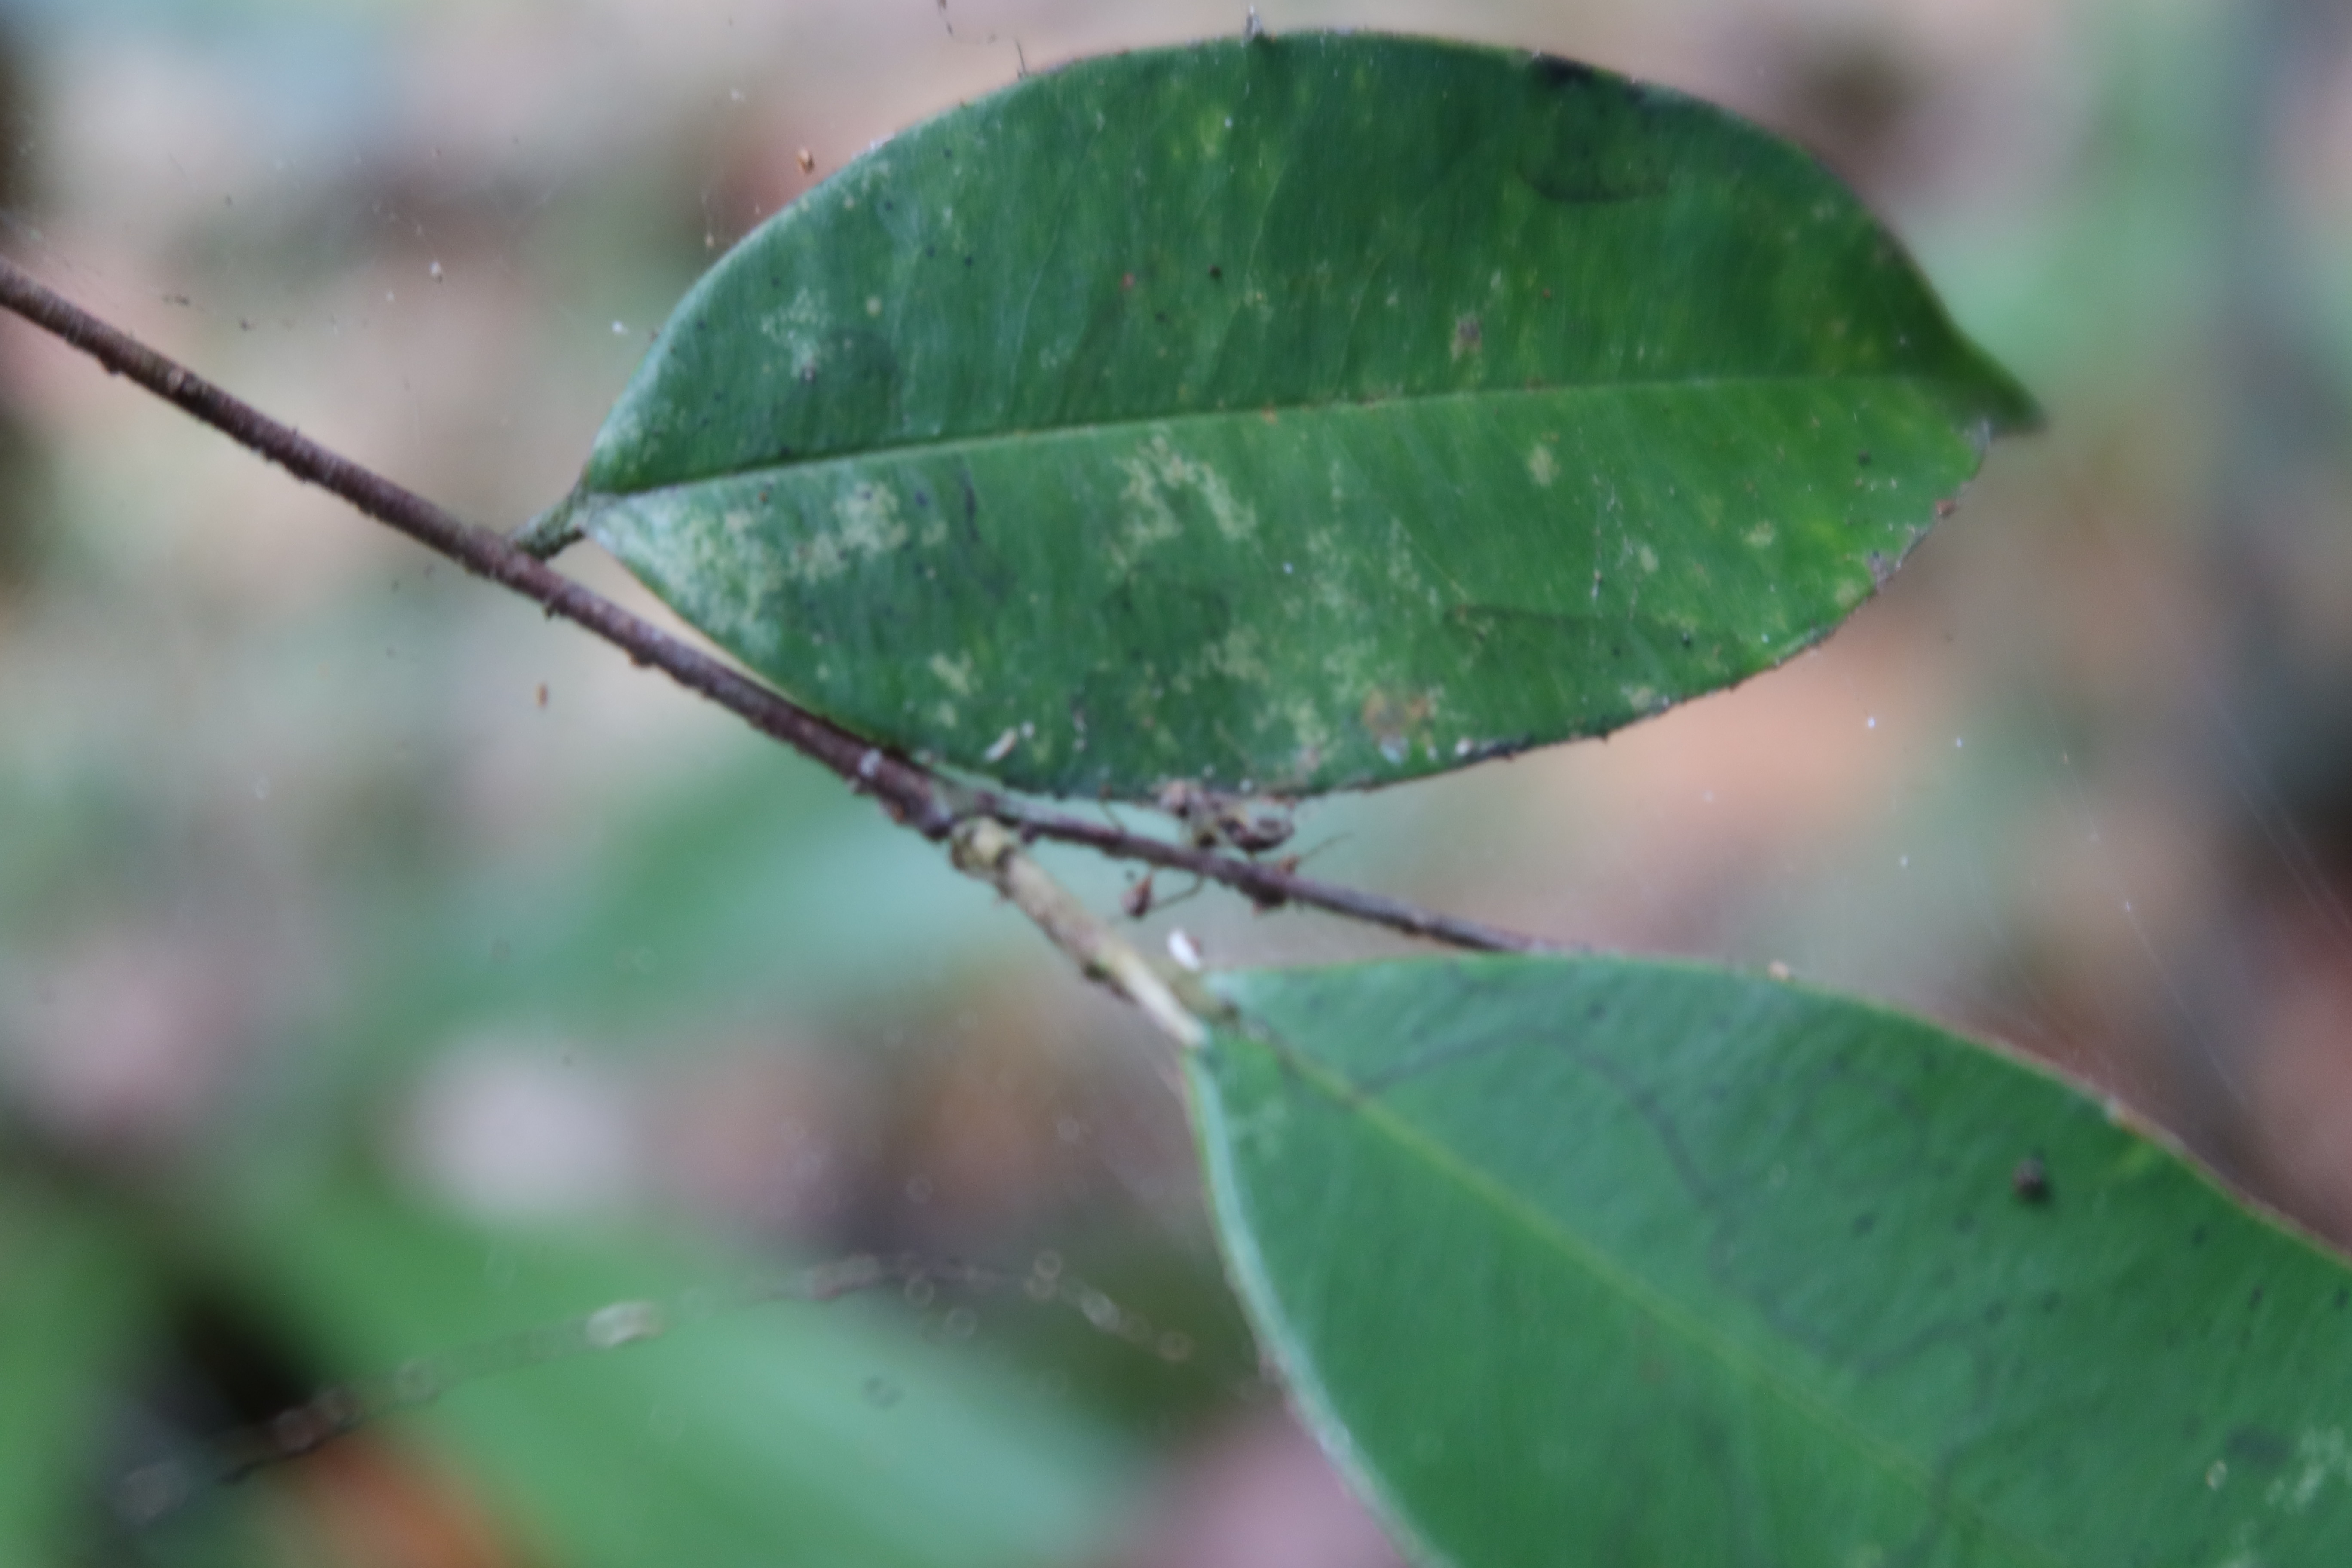
Label: Black spots